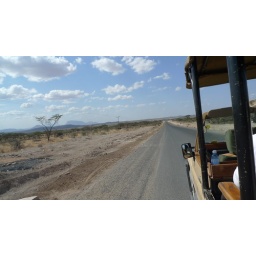
We were informed that the Chinese were building all the roads in Kenya.